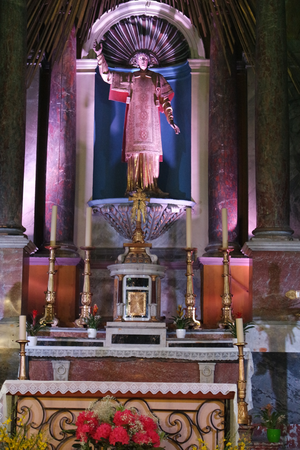
Saint Félix, Saint Patron
L'église Saint-Félix de Sigean, est dédiée au saint patron Félix de Gérone, mort en martyr en 304 dans cette même ville de Gérone est l'un des joyaux de l'art de l'histoire et de l'architecture de Sigean tant par son caractère unique que par les diverses œuvres et reliques qu'elle contient.